Cursus Barrows

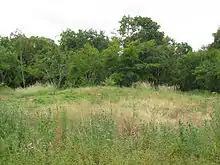
Amesbury 54 is within the Fargo plantation

Amesbury 52 is a round barrow just east of the Fargo plantation. It is 0.7 metres high with a diameter of 25 metres. Amesbury 53 and Amesbury 54 lie within the Fargo plantation. When excavated in the early 19th century Amesbury 54 revealed a primary burial with a beaker, flint spear head and polished hammer head. Amesbury 112 lies on the southern edge of Fargo Plantation. It is possibly a disc barrow, but the site must have been flattened by the early 19th century (since it was not recorded), and at a later date it was planted with trees.